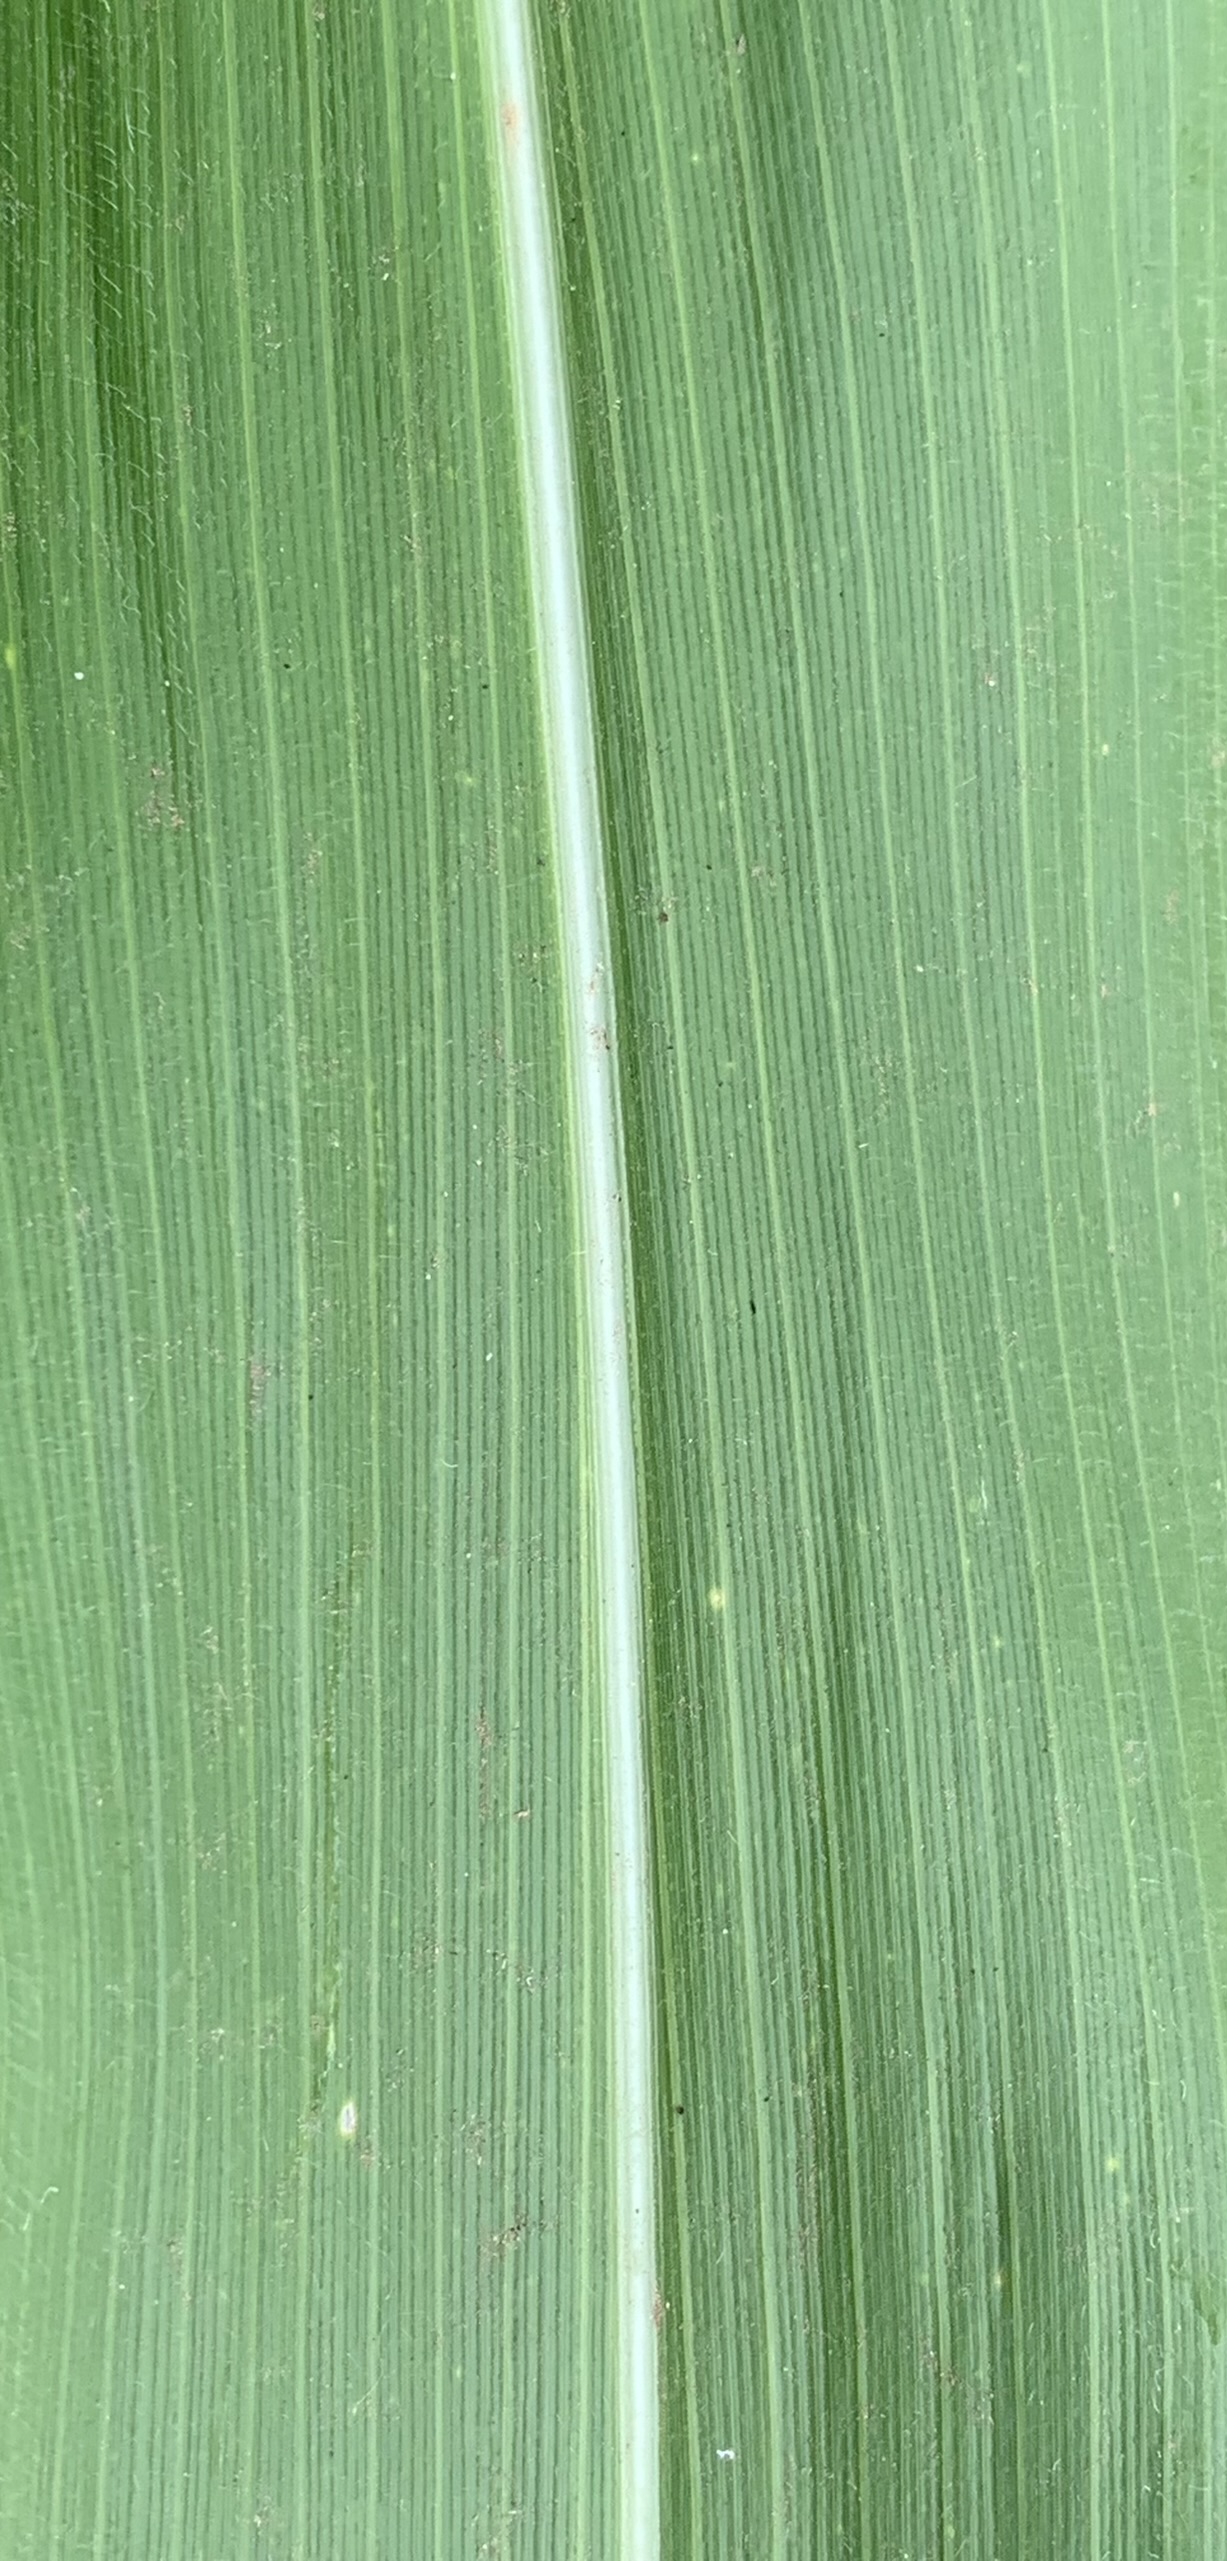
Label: Healthy